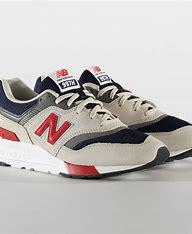
Brand: New
Model: Balance Classics